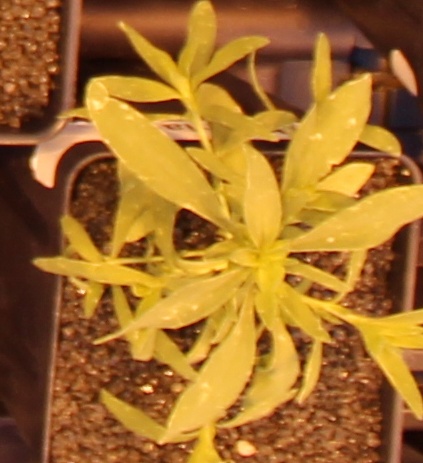
Label: Kochia